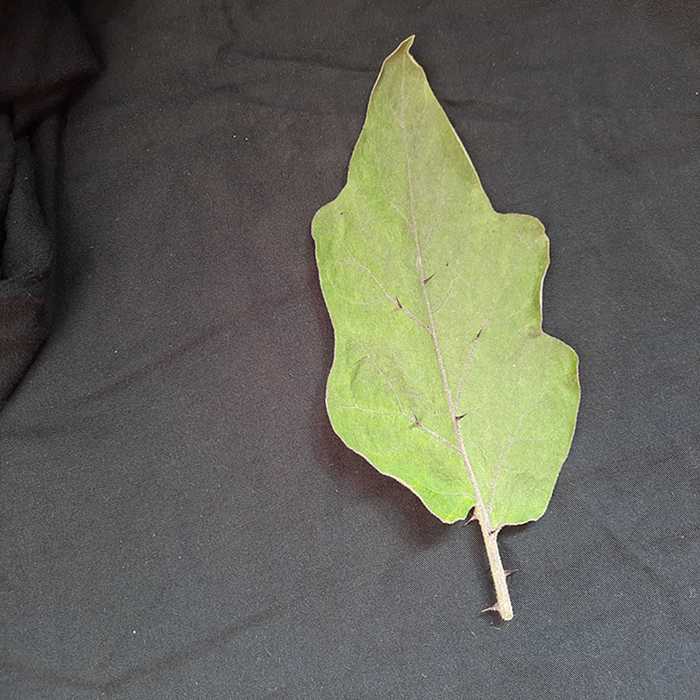
Plant: Eggplant
Label: Eggplant fresh leaf